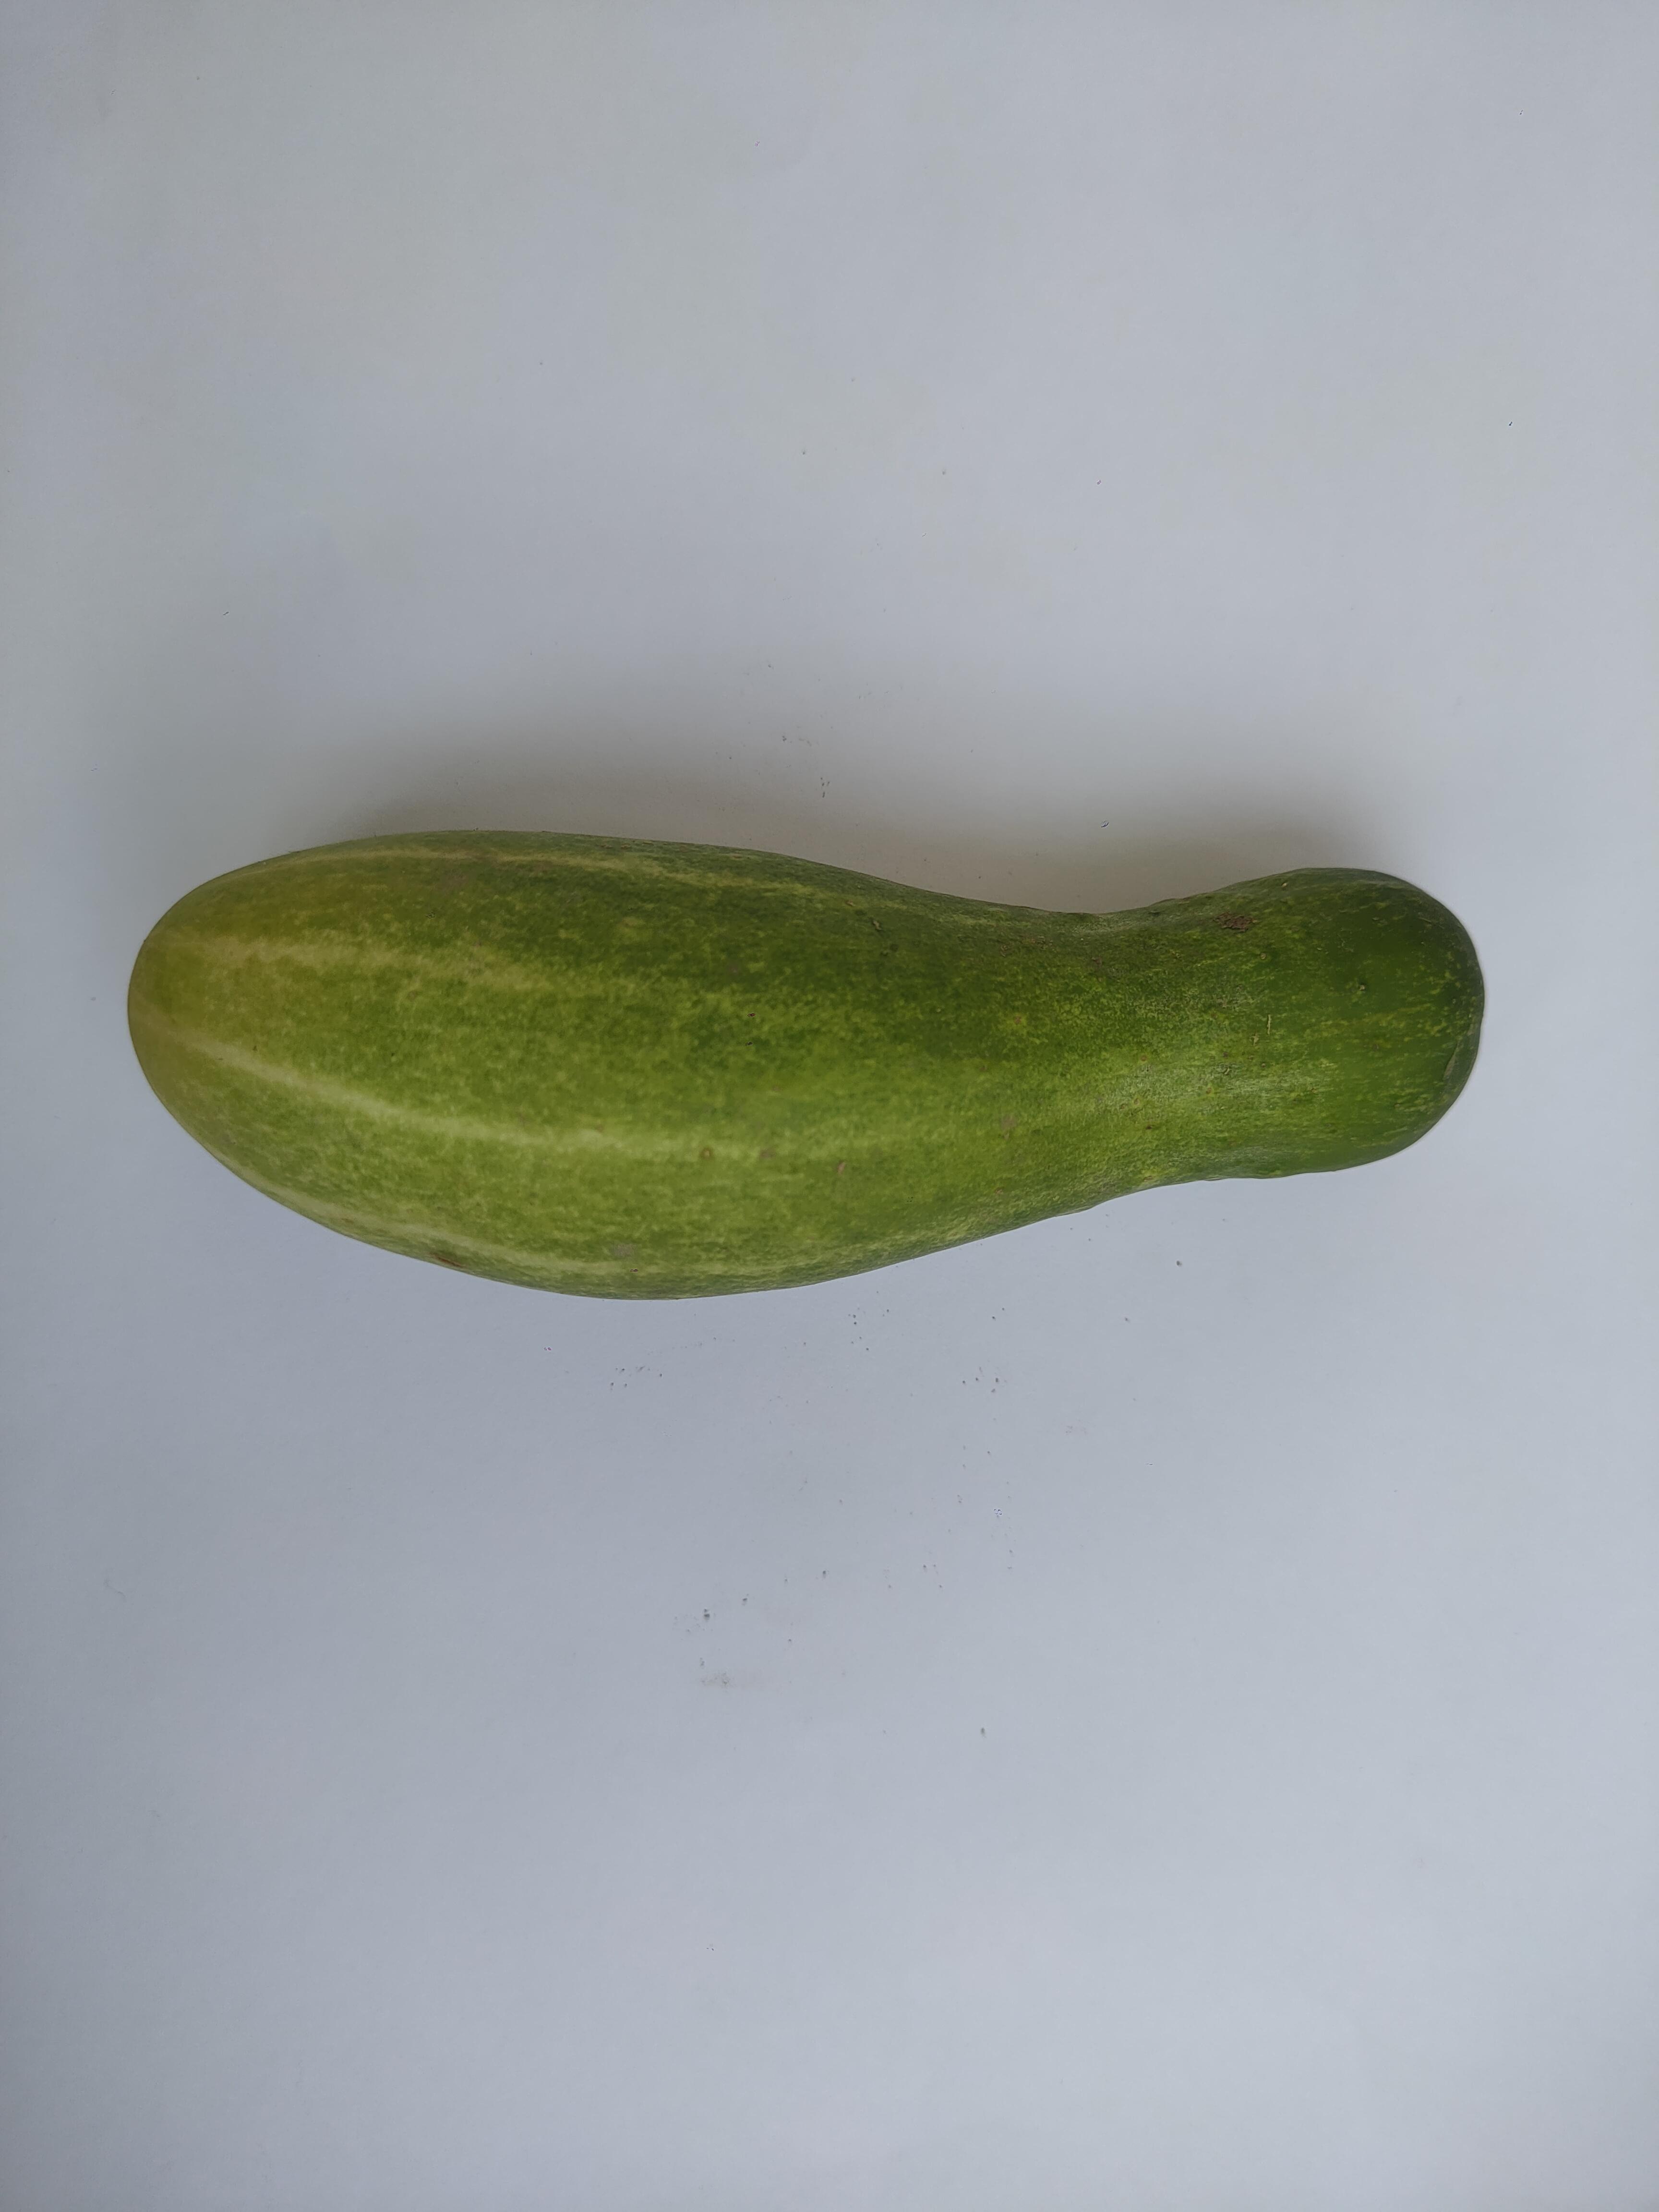
Label: Cucumber